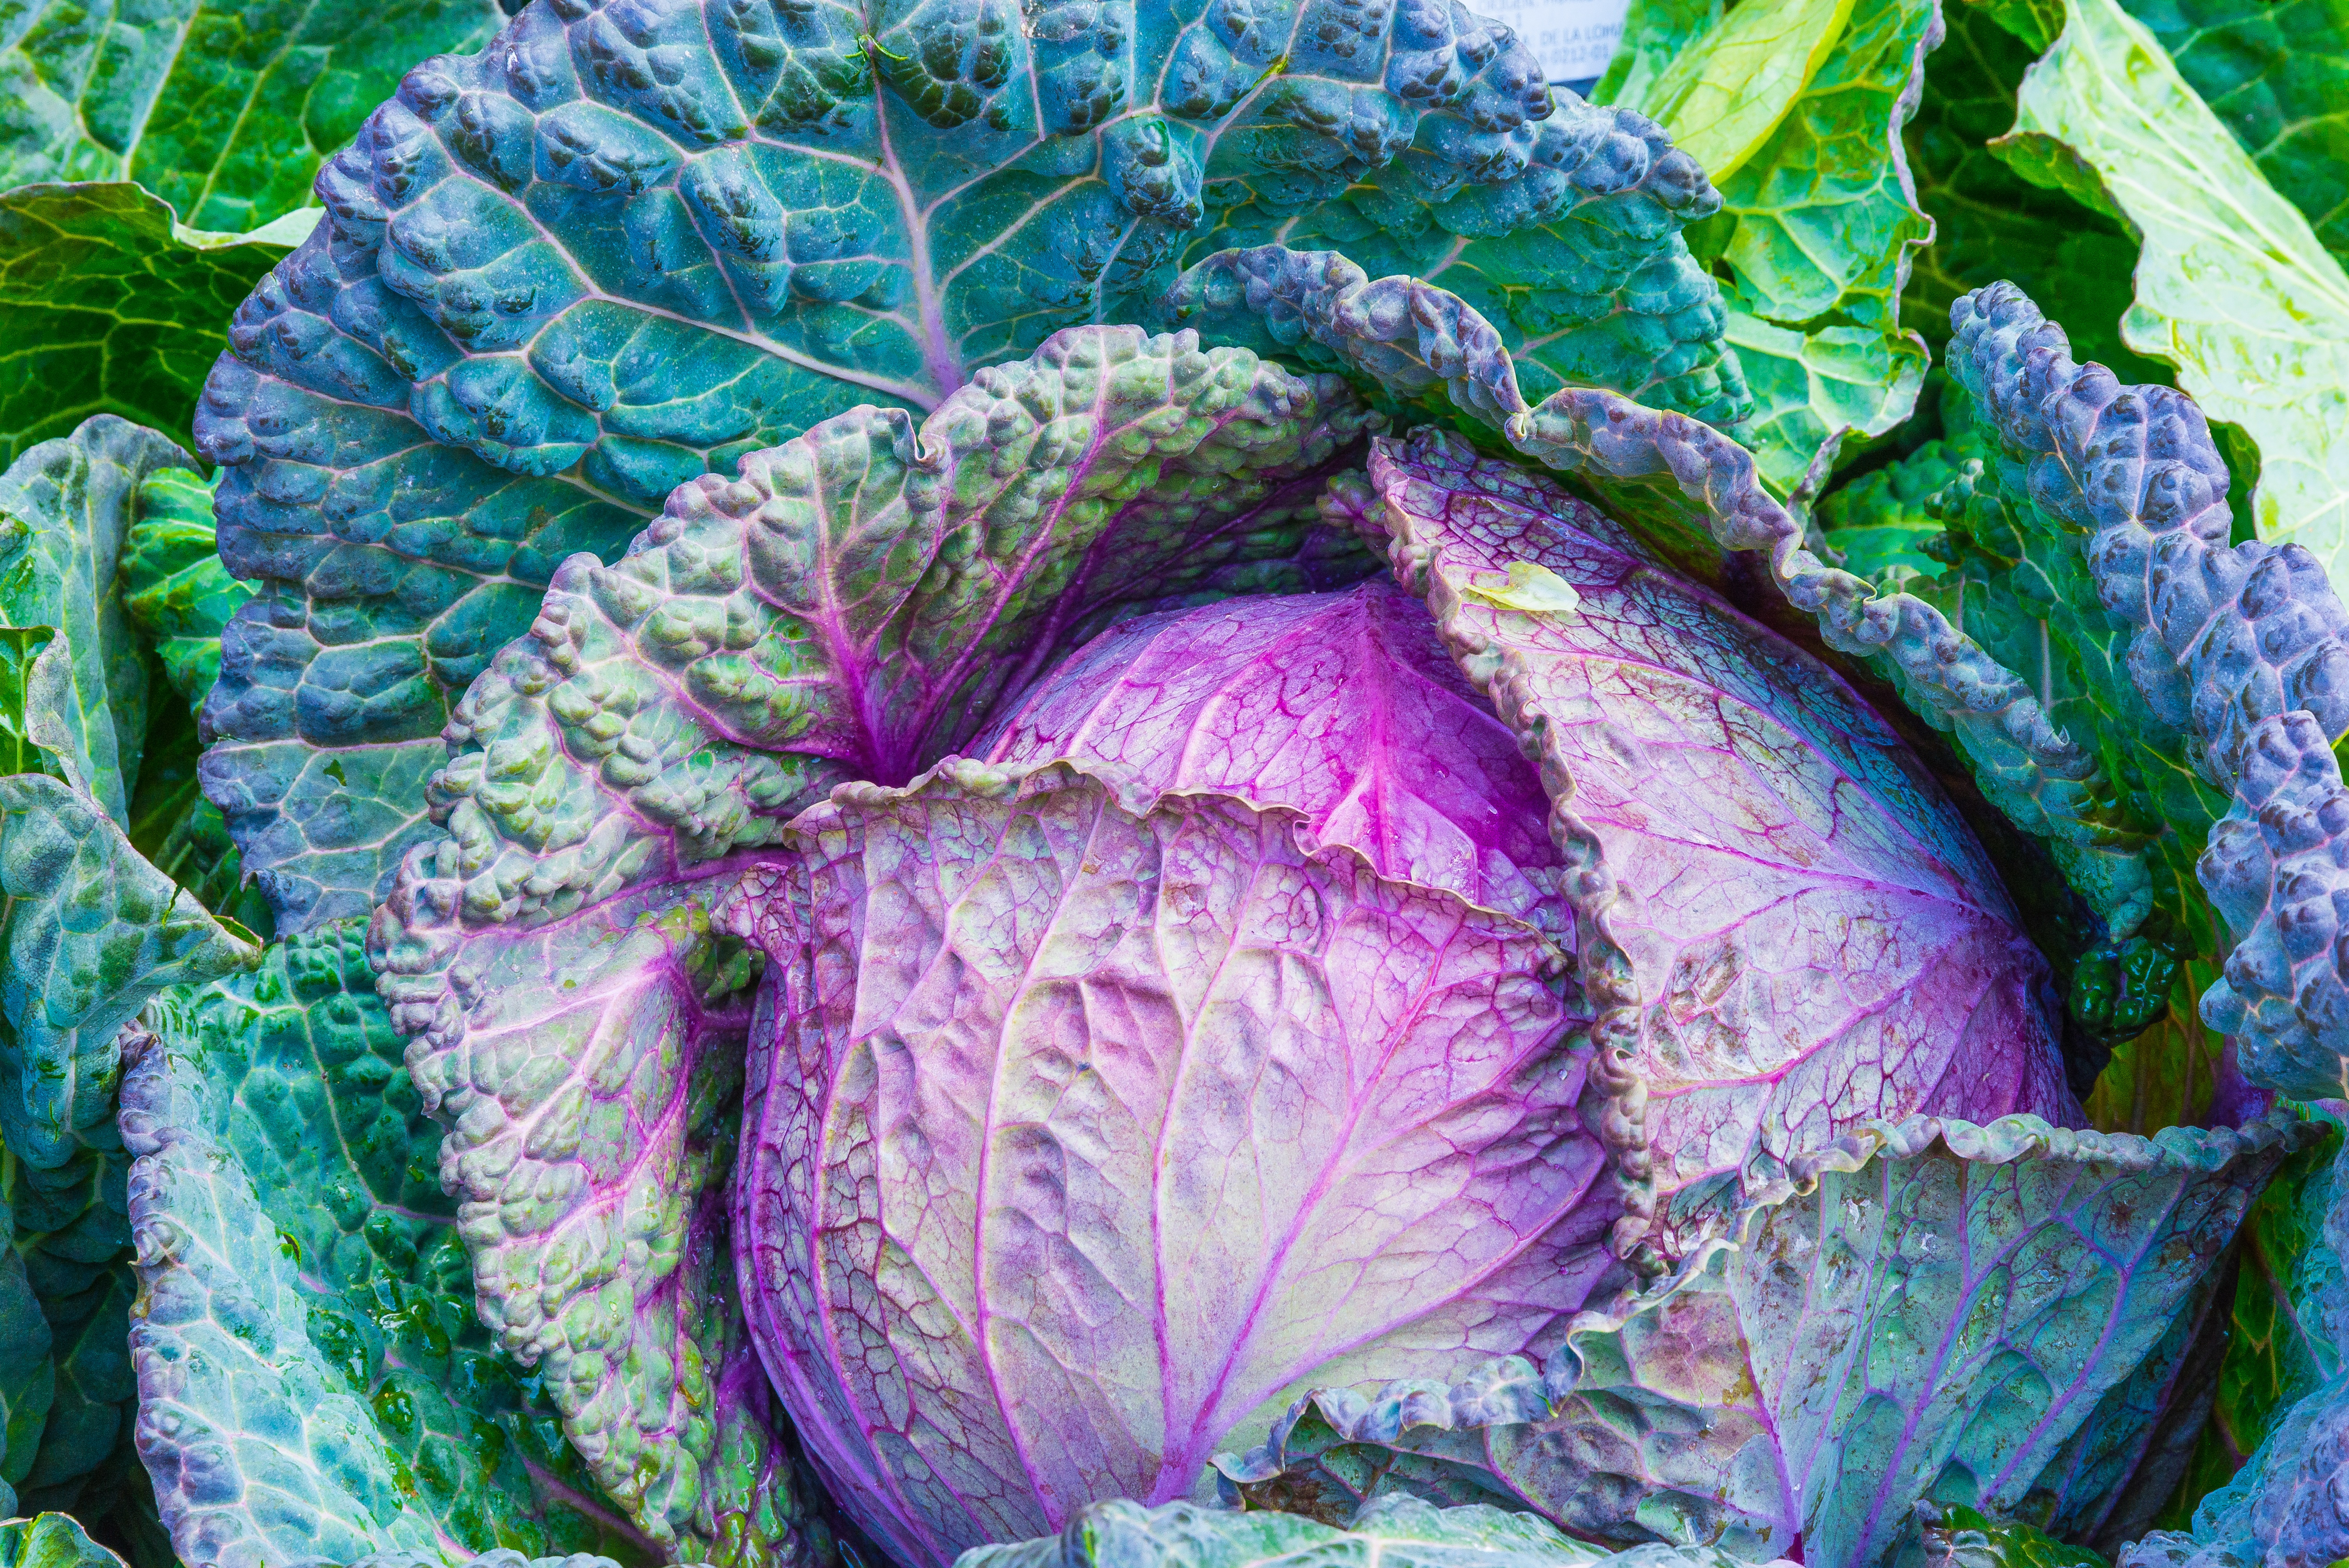
flower, food, green, produce, vegetable, healthy, broccoli, power, vegetables, cabbage, brassica, leaf vegetable